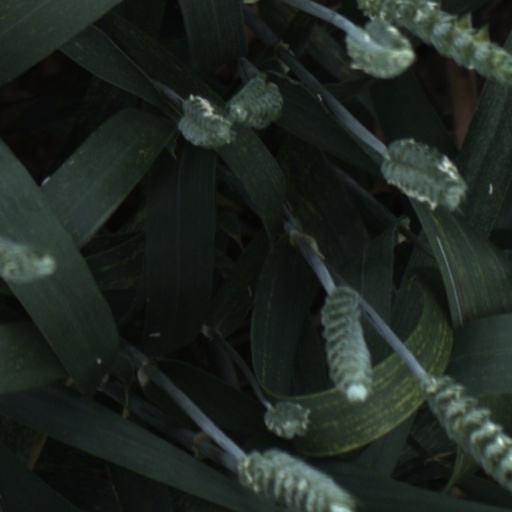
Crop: wheat